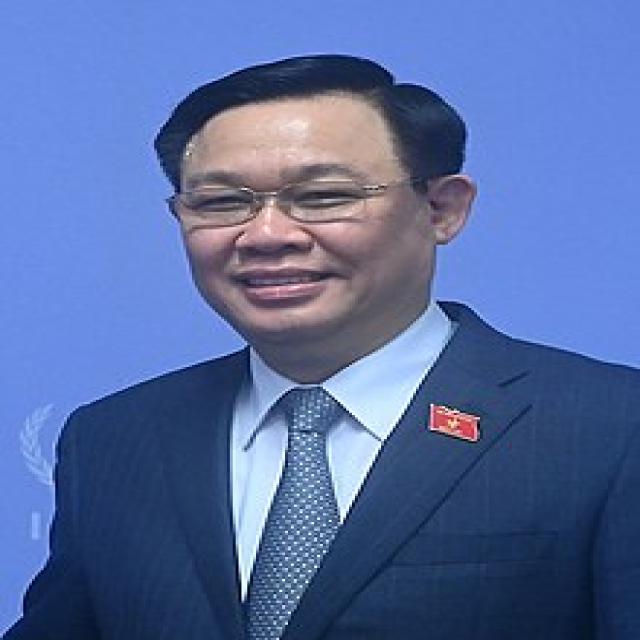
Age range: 65+